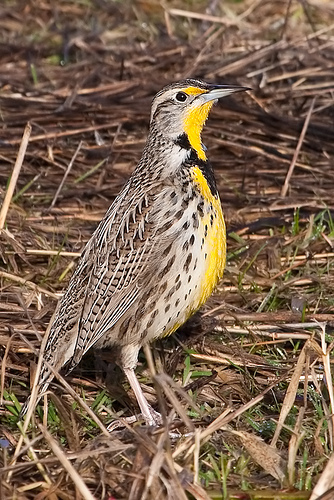
the bird has a yellow breast and belly as well as a black eyering.
this bird is white, brown, and yellow in color with a sharp black beak and white eye rings.
this bird has a bright yellow belly and breast with a speckled back and wing.
the bird has a yellow belly and breast, with spotty brown and beige back, wings, and crown.
this large bird is colored in various shades of brown with a bright yellow throat, breast, and abdomen.
this particular bird has a yellow belly with brown spotted wings
this bird has wings that are gray and has a yellow chest
this bird has wings that are brown and has a yellow bellya black and white speckled bird with a yellow breast, throat, and superciliary with a smaller sized head relative to its body.
this large bird has feathers in mottled hues of brown, with a vivid yellow neck and breast.
Species: Western Meadowlark